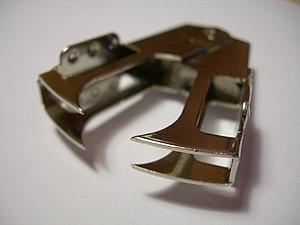
Une agrafeuse est un outil permettant de fixer, à l'aide d'une agrafe, des objets de faible épaisseur, entre eux ou sur un support.